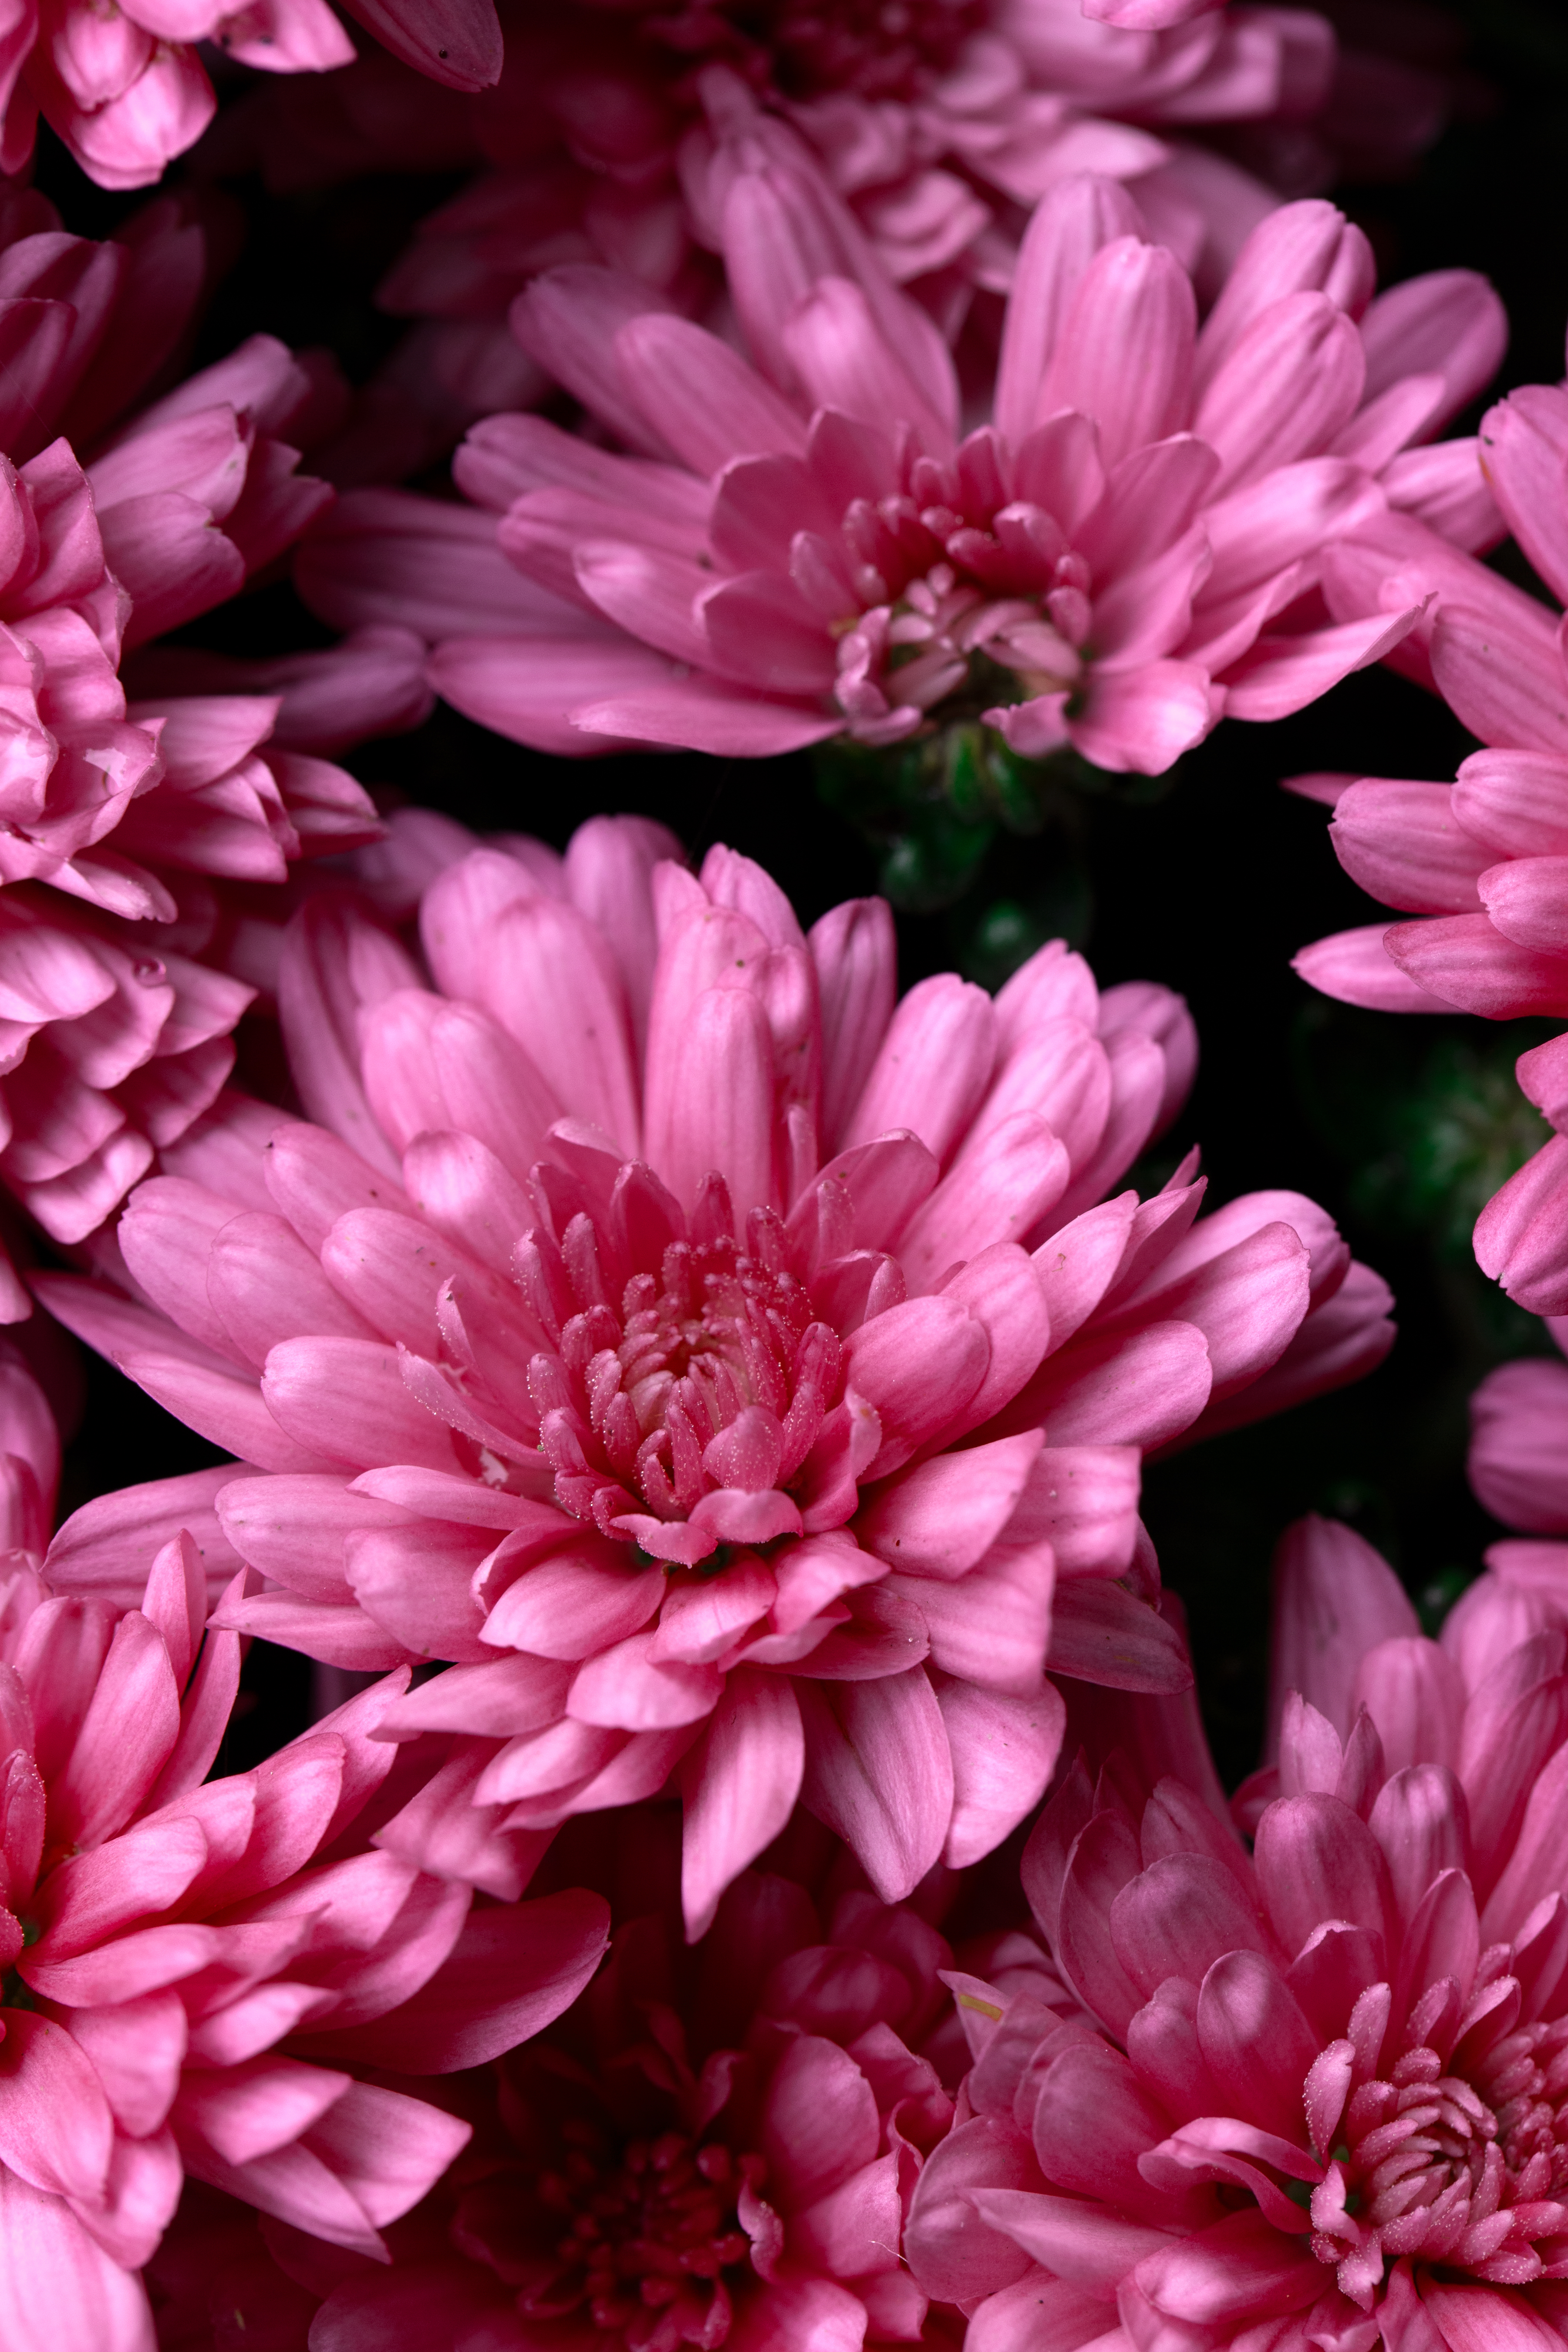
flower, flowering plant, petal, pink, chrysanths, plant, floral design, floristry, close up, cut flowers, peony, daisy family, still life photography, macro photography, annual plant, gerbera, dahlia, aster, magenta, perennial plant